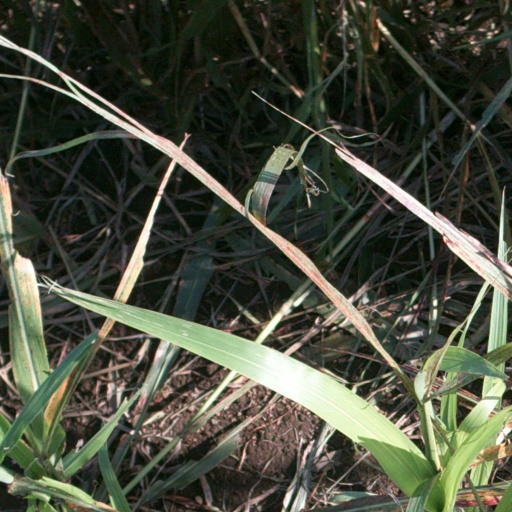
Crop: sorghum